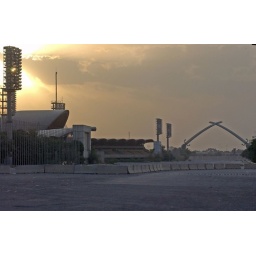
another day comes to a end as the sun sets over the cross swords parade ground in Baghdad Iraq